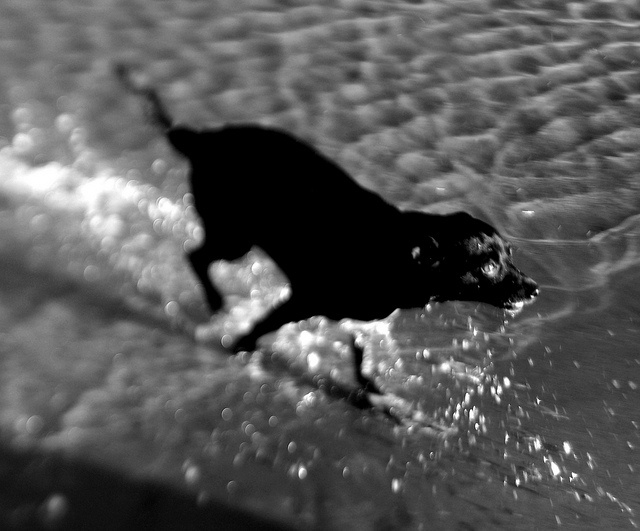
A large black dog walking across a wet beach.
The dog is swimming in the water to cool off.
A large black dog running through the water.
Black dog running along a beach in the water.
a small dog travels through some shallow water